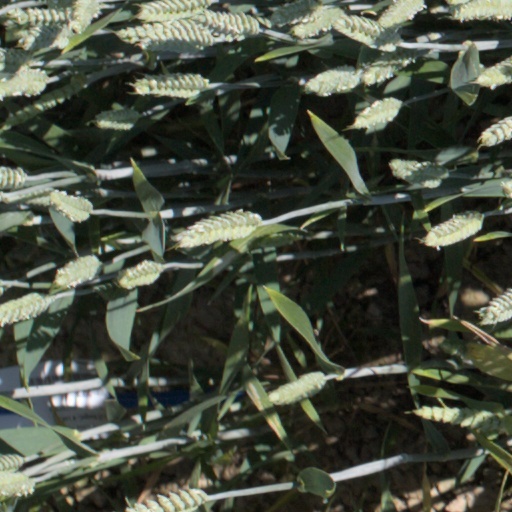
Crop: wheat